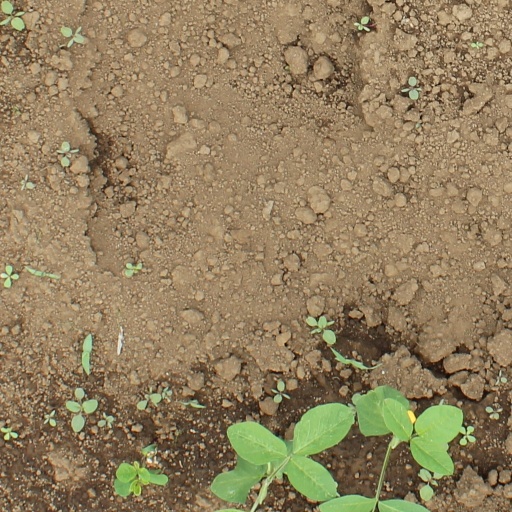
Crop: soybean